Óttar of Dublin

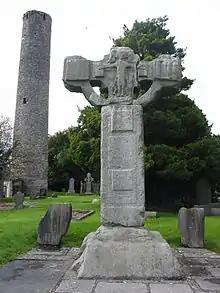
Cross and round tower at Kells, Meath

Óttar of Dublin belonged to what has been referred to as a 'dynasty of Óttars,' a family characterised by the repeated use of the personal name Óttar. Over a number of centuries its members were active throughout the Irish Sea zone, often in conjunction with the Uí Ímair, from Caithness in the far north of Scotland to Cork in the south of Ireland.